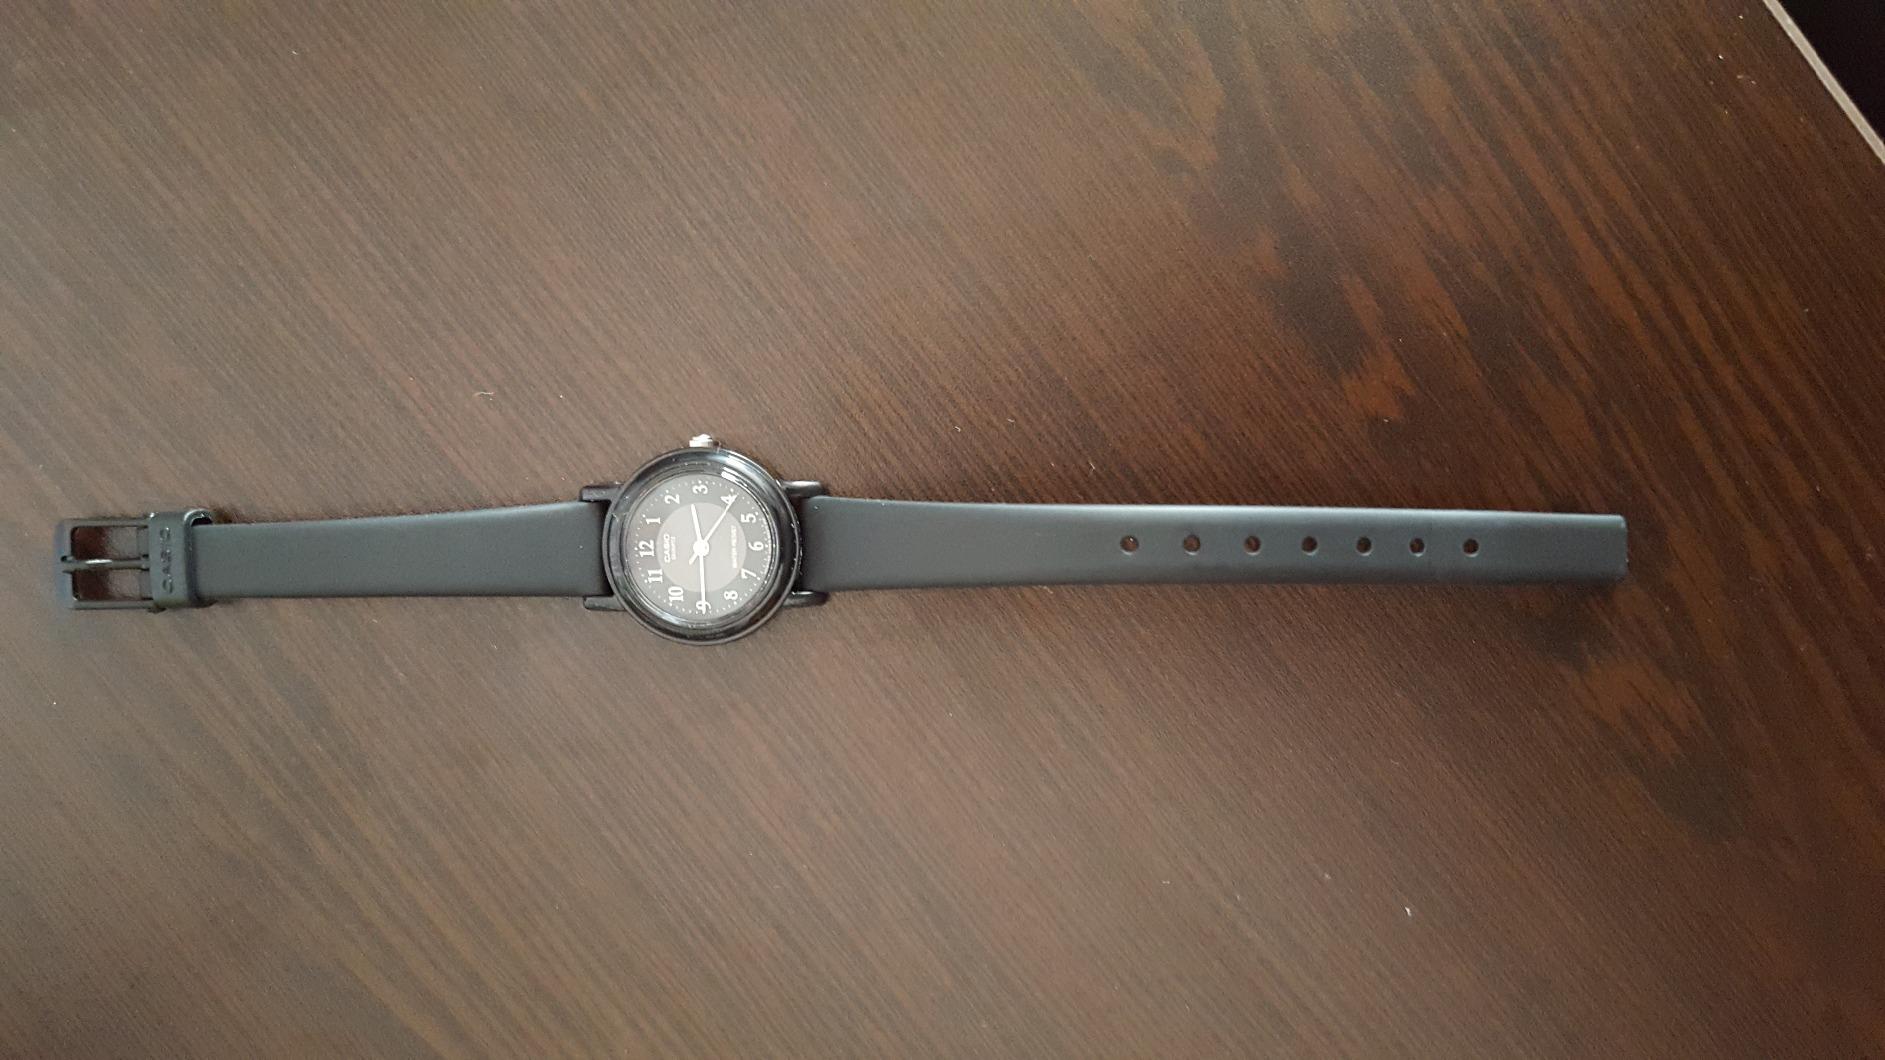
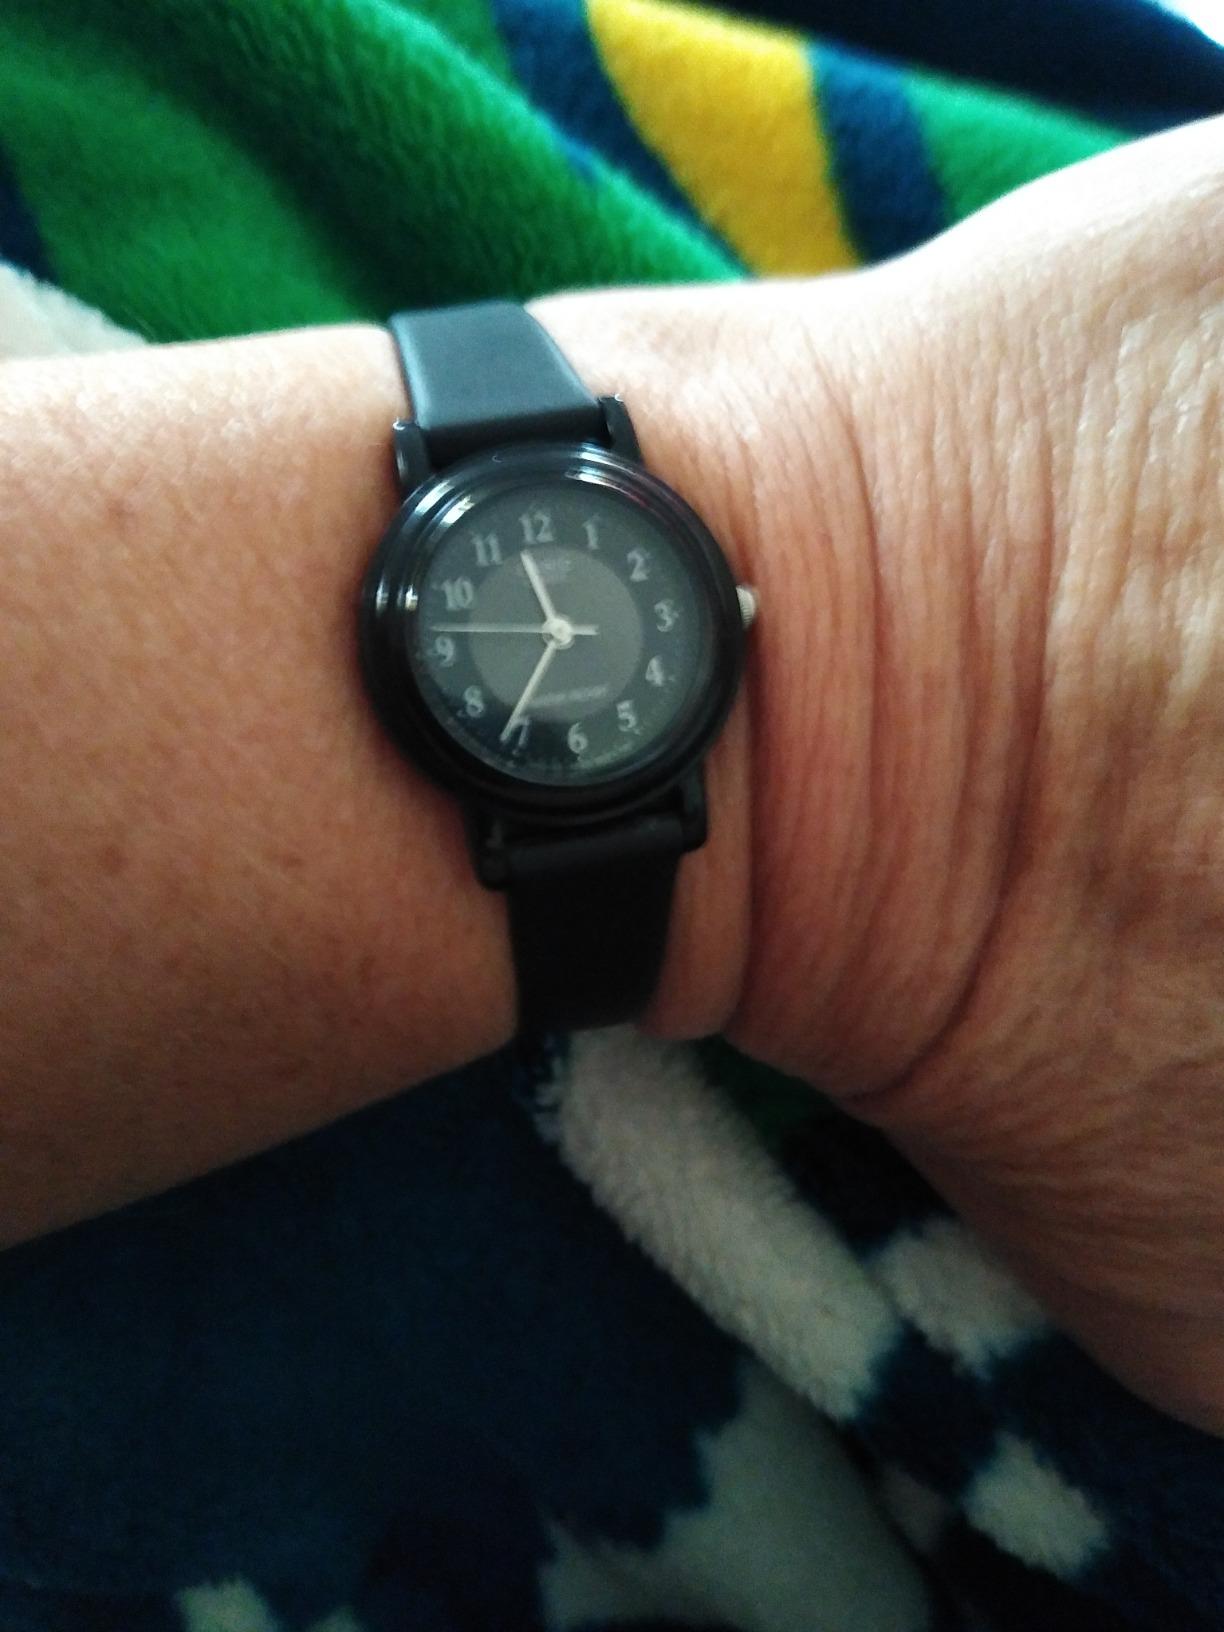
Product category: accessories_watch
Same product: yes